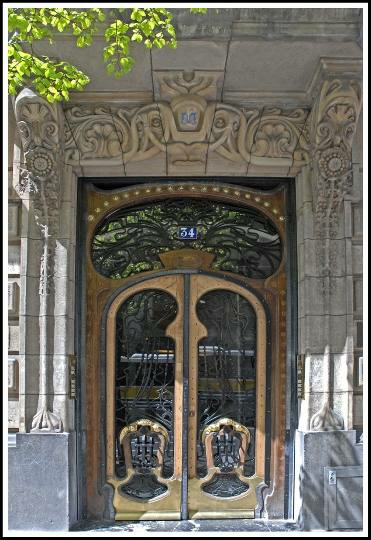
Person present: No